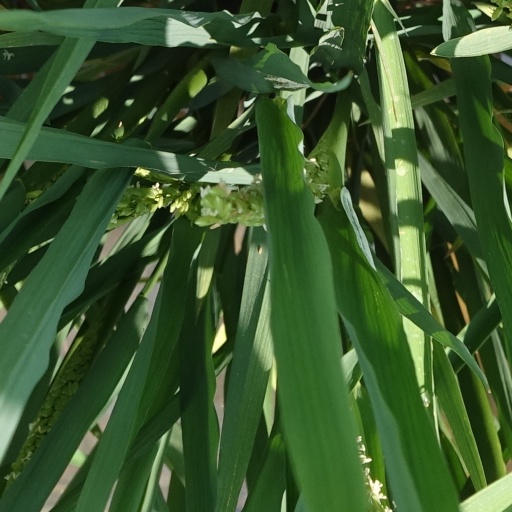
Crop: rice